Sheep

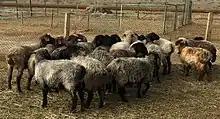
Sheep in Turkmenistan

Another trait unique to domestic sheep as compared to wild ovines is their wide variation in color. Wild sheep are largely variations of brown hues, and variation within species is extremely limited. Colors of domestic sheep range from pure white to dark chocolate brown, and even spotted or piebald. Sheep keepers also sometimes artificially paint "smit marks" onto their sheep in any pattern or color for identification. Selection for easily dyeable white fleeces began early in sheep domestication, and as white wool is a dominant trait it spread quickly. However, colored sheep do appear in many modern breeds, and may even appear as a recessive trait in white flocks. While white wool is desirable for large commercial markets, there is a niche market for colored fleeces, mostly for handspinning. The nature of the fleece varies widely among the breeds, from dense and highly crimped, to long and hairlike. There is variation of wool type and quality even among members of the same flock, so wool classing is a step in the commercial processing of the fibre.